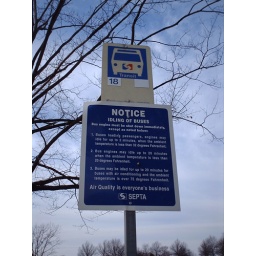
An old bus stop sign with and notice to bus drivers below